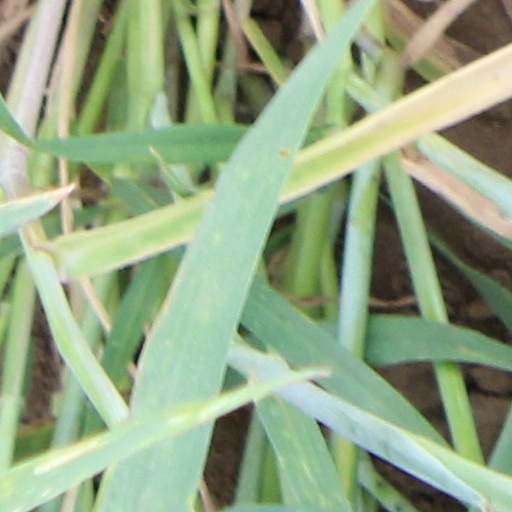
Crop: wheat